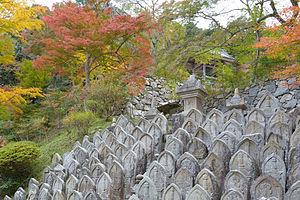
L'ère Shōryaku est une des ères du Japon suivant l'ère Eiso et précédant l'ère Chōtoku s'étendant de 990 à 995. L'empereur régnant est Ichijō-tennō.